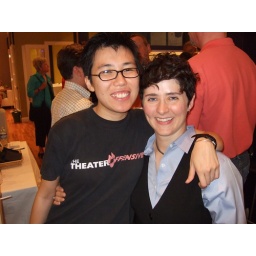
an open house at the Theater Offensive's new office digs in Cambridge. Such an awesome space for them!